Sydney Symphony Orchestra

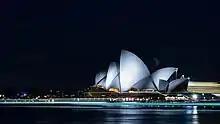
The iconic status of the building has opened up discussions over its orchestral potential.

The Sydney Opera House, while among the most famous buildings of the 20th century, is problematic for the orchestra. The SSO was instrumental in calling for a new Opera House to be built and it was always intended to be their home venue. However, control of the Opera House has always rested with a separate body, the Sydney Opera House Trust, and the two institutions have had conflicts.